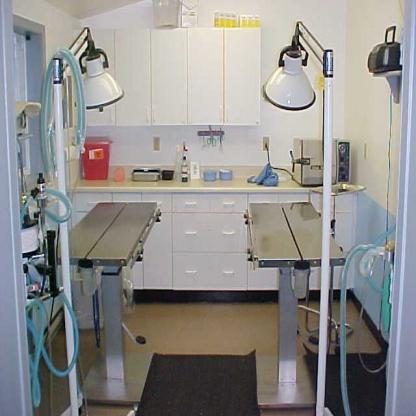
Scene: Indoor